John Leighton Stewart

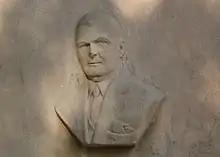
Close up of the John L. Stewart Tower

John Leighton Stewart (August 12, 1876 - May 31, 1940) was a prominent American businessman and newspaper publisher of the "Washington Observer" and "Washington Reporter" newspapers in Washington, Pennsylvania.